Yves Krattinger

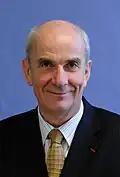
Yves Krattinger

Yves Krattinger (born 5 November 1948) was a member of the Senate of France, who represented the Haute-Saône department from 2003 to 2014. He is a member of the Socialist Party.